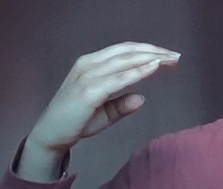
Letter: jeem